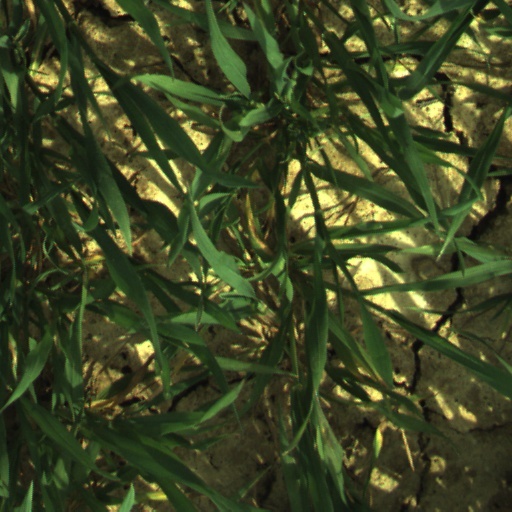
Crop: wheat